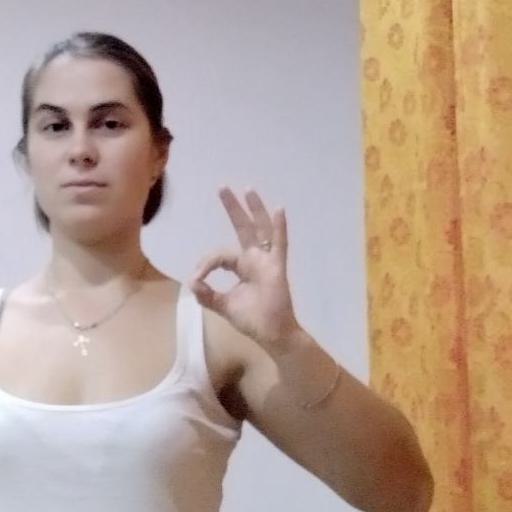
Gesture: ok